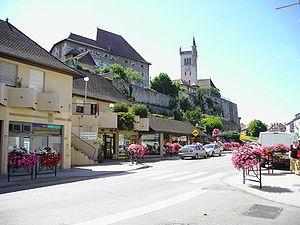
Morestel - Isère
Morestel est une commune française située dans le département de l'Isère, en région Auvergne-Rhône-Alpes et, autrefois rattachée à l'ancienne province du Dauphiné.